Henry Liddell

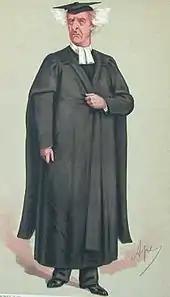
Liddell as caricatured by 'Ape' in "Vanity Fair" (1875)

Liddell was an Oxford "character" in later years. He figures in contemporary undergraduate doggerel: